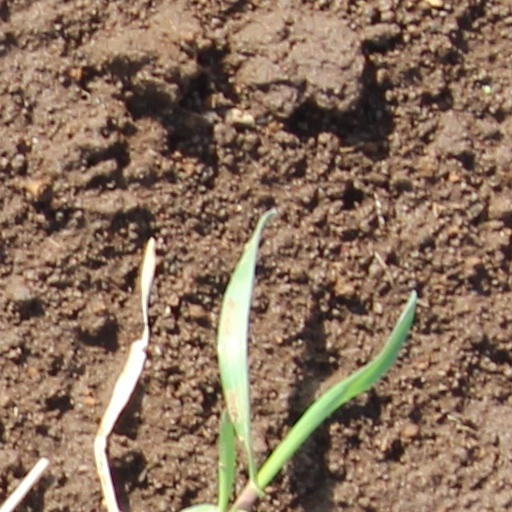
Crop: wheat